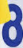
Number: 8